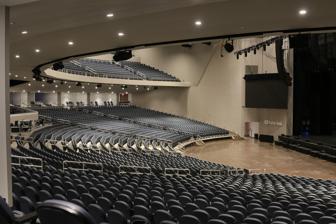
Building: YouTube Theater
Country: United States of America
Year built: 2021
Music and theatre venue in Inglewood, California YouTube Theater Interior of YouTube Theater in 2022 YouTube Theater Location within the Los Angeles metropolitan area Show map of the Los Angeles metropolitan area YouTube Theater YouTube Theater (California) Show map of California YouTube Theater YouTube Theater (the United States) Show map of the United States Address 1011 Stadium Dr Location Inglewood , California , United States Coordinates 33°57′6″N 118°20′12″W / 33.95167°N 118.33667°W / 33.95167; -118.33667 Public transit ‍ Hawthorne/​Lennox (via shuttle bus) Downtown Inglewood station Owner Kroenke Sports & Entertainment Operator StadCo LA Type Theatre Capacity 6,000 Construction Opened August 9, 2021 ; 3 years ago ( 2021-08-09 ) Architect HKS, Inc. Website Venue Website YouTube Theater is a 6,000 seat music and theater venue in Inglewood, California , United States, located under the same structure that houses SoFi Stadium , the home of the National Football League 's Los Angeles Rams and Los Angeles Chargers . It is part of the Hollywood Park entertainment complex, a master planned neighborhood in development on the site of the former Hollywood Park Racetrack . History Plans for a 6,000-seat performance venue go back as far as 2015, when Stan Kroenke , owner of the then-named St. Louis Rams , announced his plan to build an NFL stadium and entertainment complex on the former Hollywood Park Racetrack. Construction on the stadium and theater broke ground the following year in November 2016. On June 28, 2021, it was announced that Google 's video-sharing platform YouTube had acquired the naming rights to the theater for 10 years. The venue opened on August 9, 2021, with an official ribbon-cutting ceremony. Mexican rock band Caifanes held the first event at the theater on September 4, 2021. The venue hosted its first esports event in late March 2022, with the Rocket League Championship Series (RLCS) Winter Major, marking RLCS's first live event in two years. Design YouTube Theater was designed by Dallas-based architectural firm HKS, Inc. The 227,000 square foot, three-story venue can seat anywhere between 3,400 and 6,000 spectators. The venue also features six luxury boxes and a 3,500 square foot club with 140 premium seats. The theater is designed to be an intimate venue, with the furthest seat being situated 164 feet from the stage. The venue features a sound system designed by L-Acoustics . References